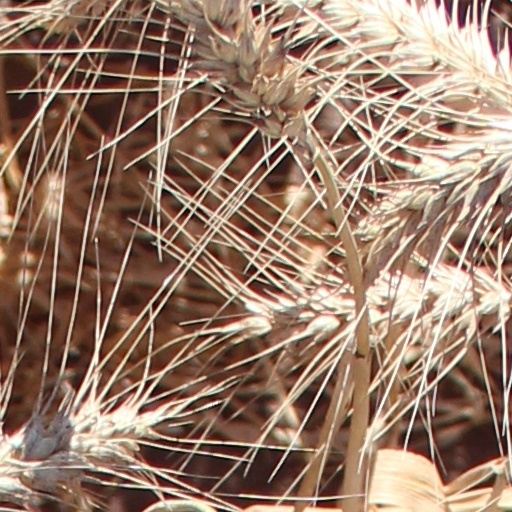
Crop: wheat